List of Providence Friars men's basketball seasons

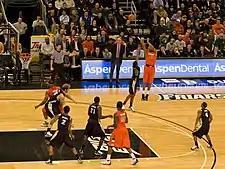
Syracuse vs. Providence in February 2010 at the in Providence,

This is a list of the seasons completed by the Providence Friars men's basketball team.